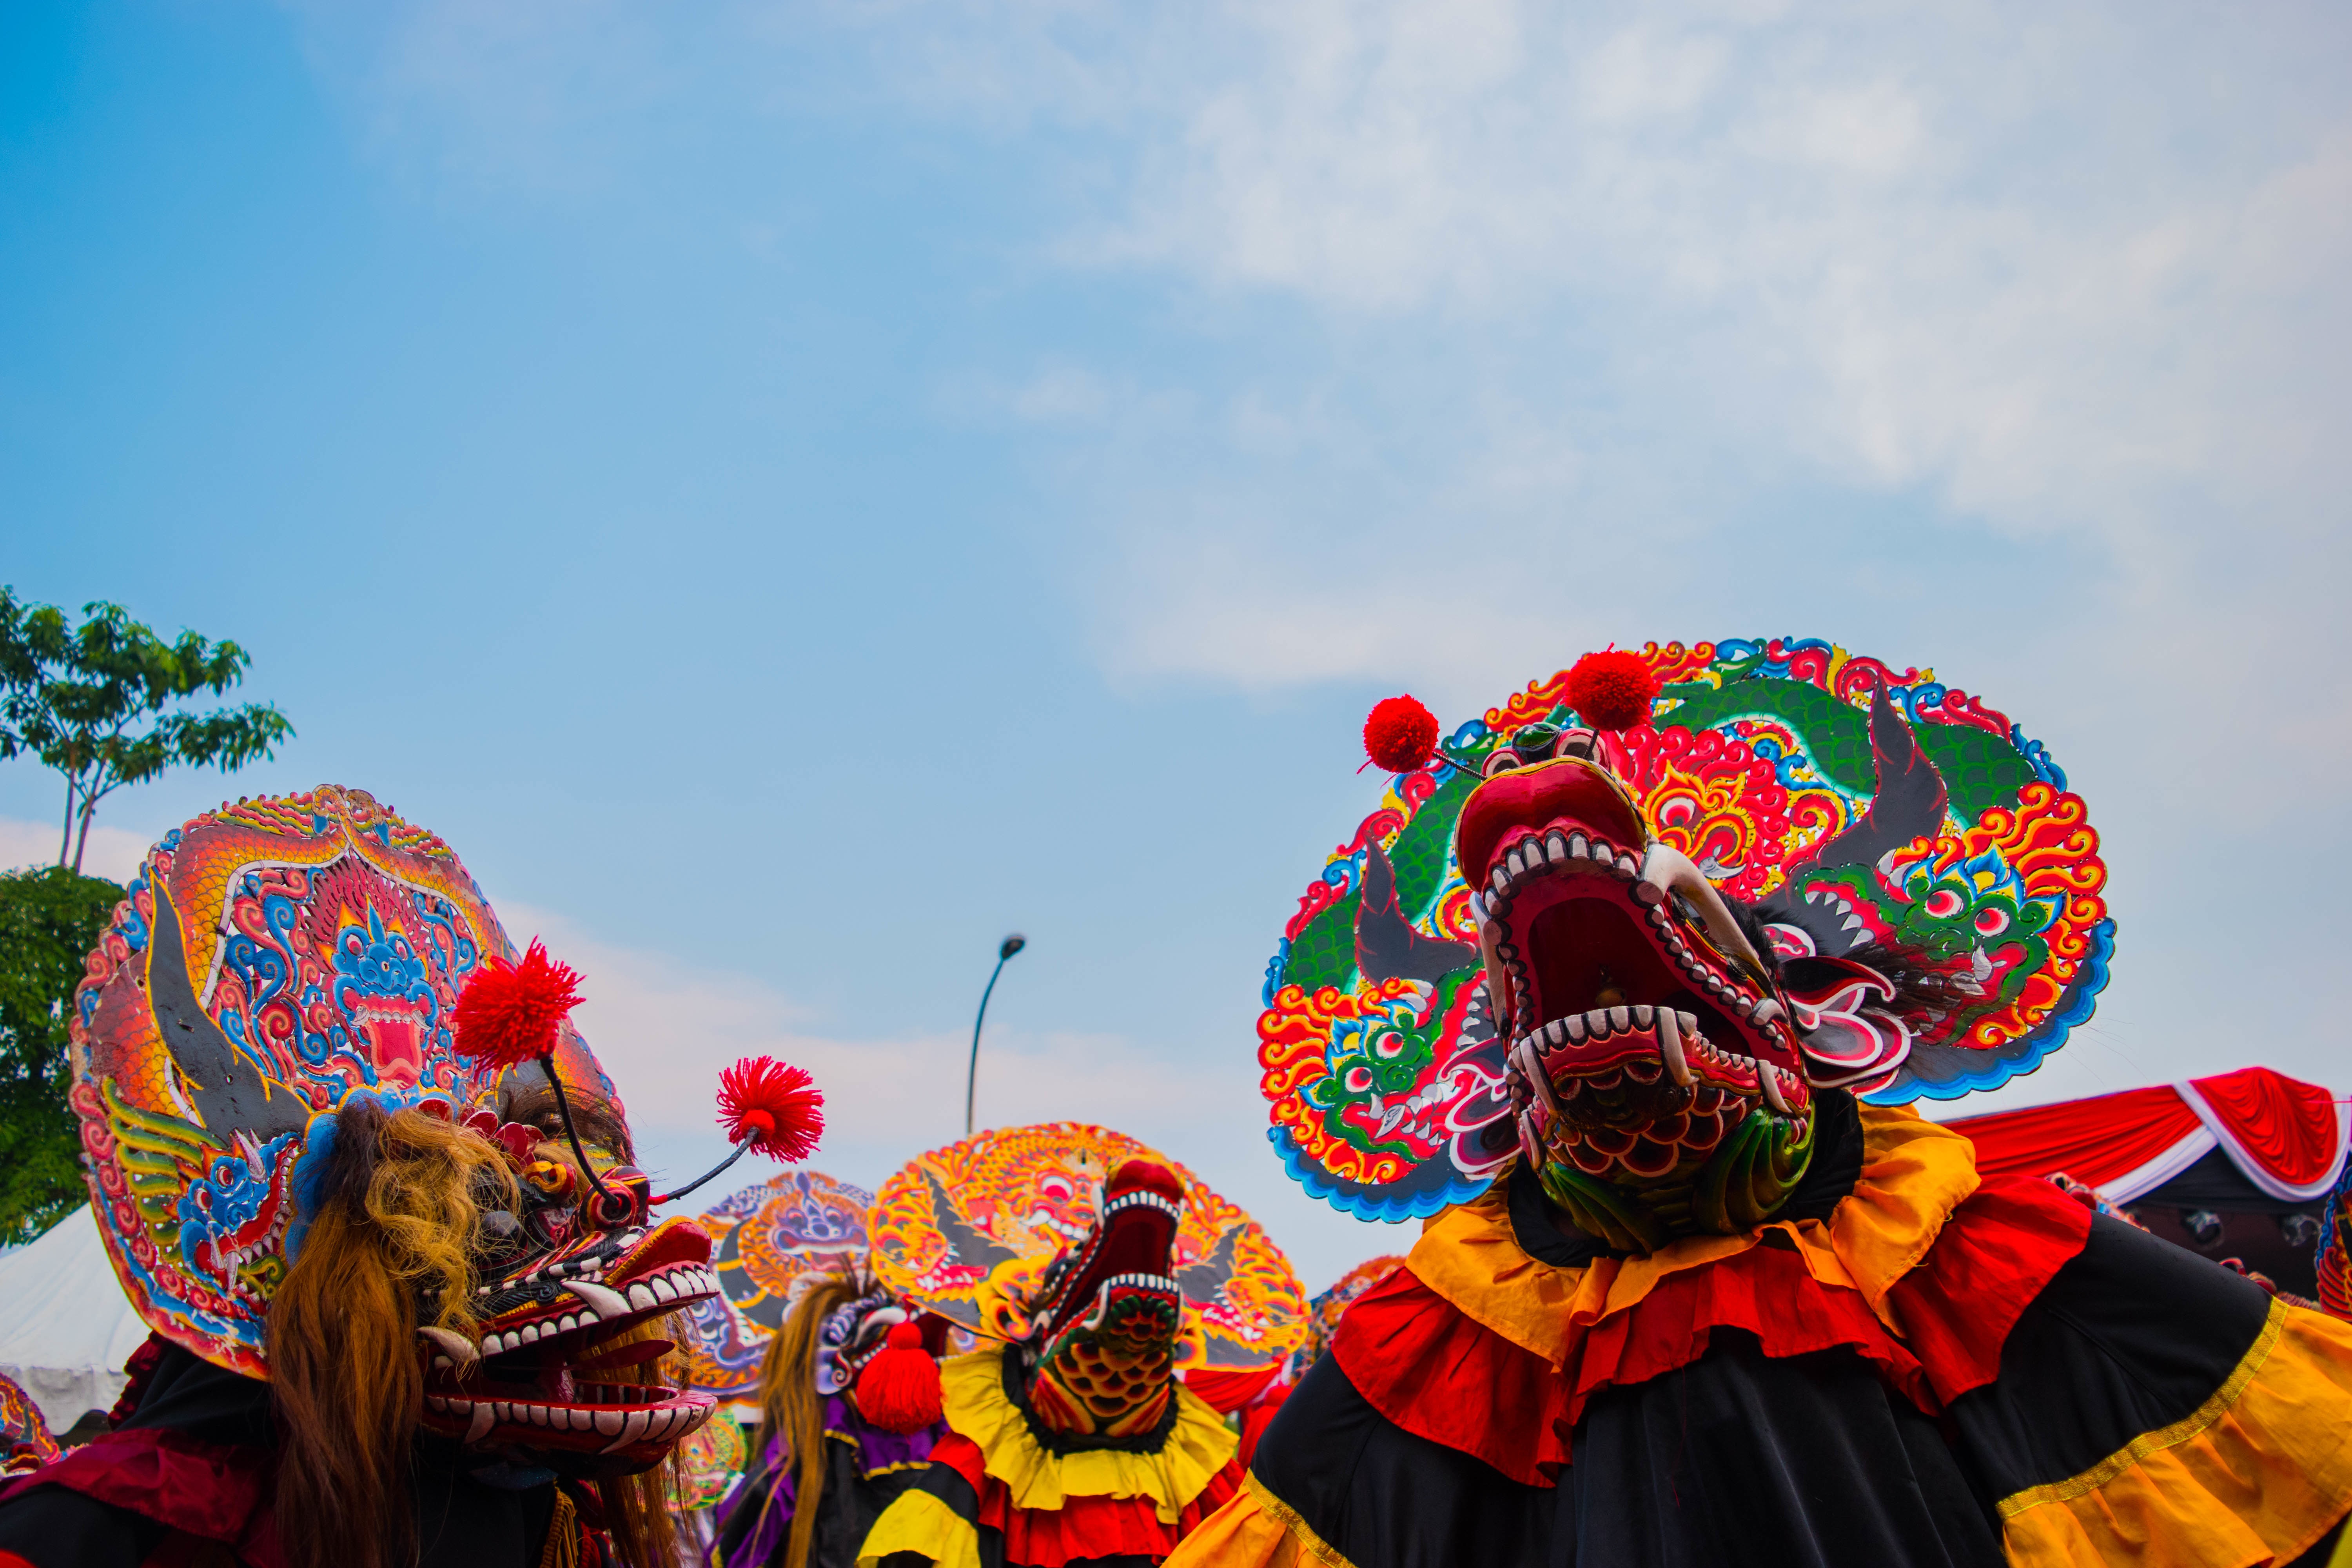
people, flower, carnival, color, festival, temple, event, tradition